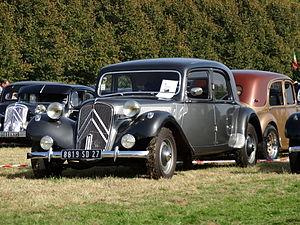
Tractions bicolores
La Citroën Traction Avant est une automobile produite par le constructeur français Citroën de 1934 à 1957. Son histoire est liée dans la mémoire collective à l'Occupation, tour à tour voiture de la Gestapo et icône de la Résistance. Elle fut également le véhicule préféré des gangsters en raison de ses qualités routières exceptionnelles pour son époque.